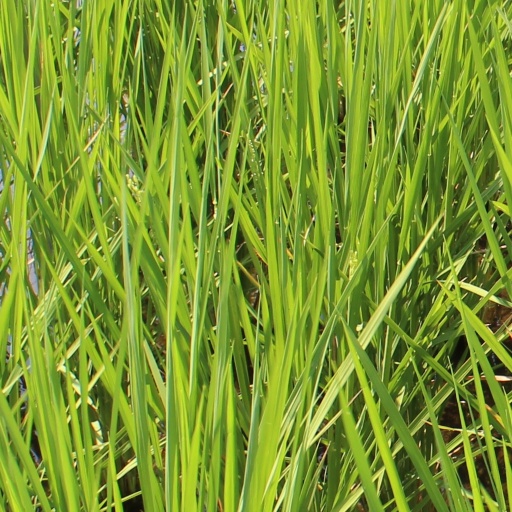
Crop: rice